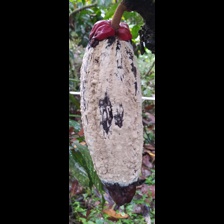
Label: moniliophthora